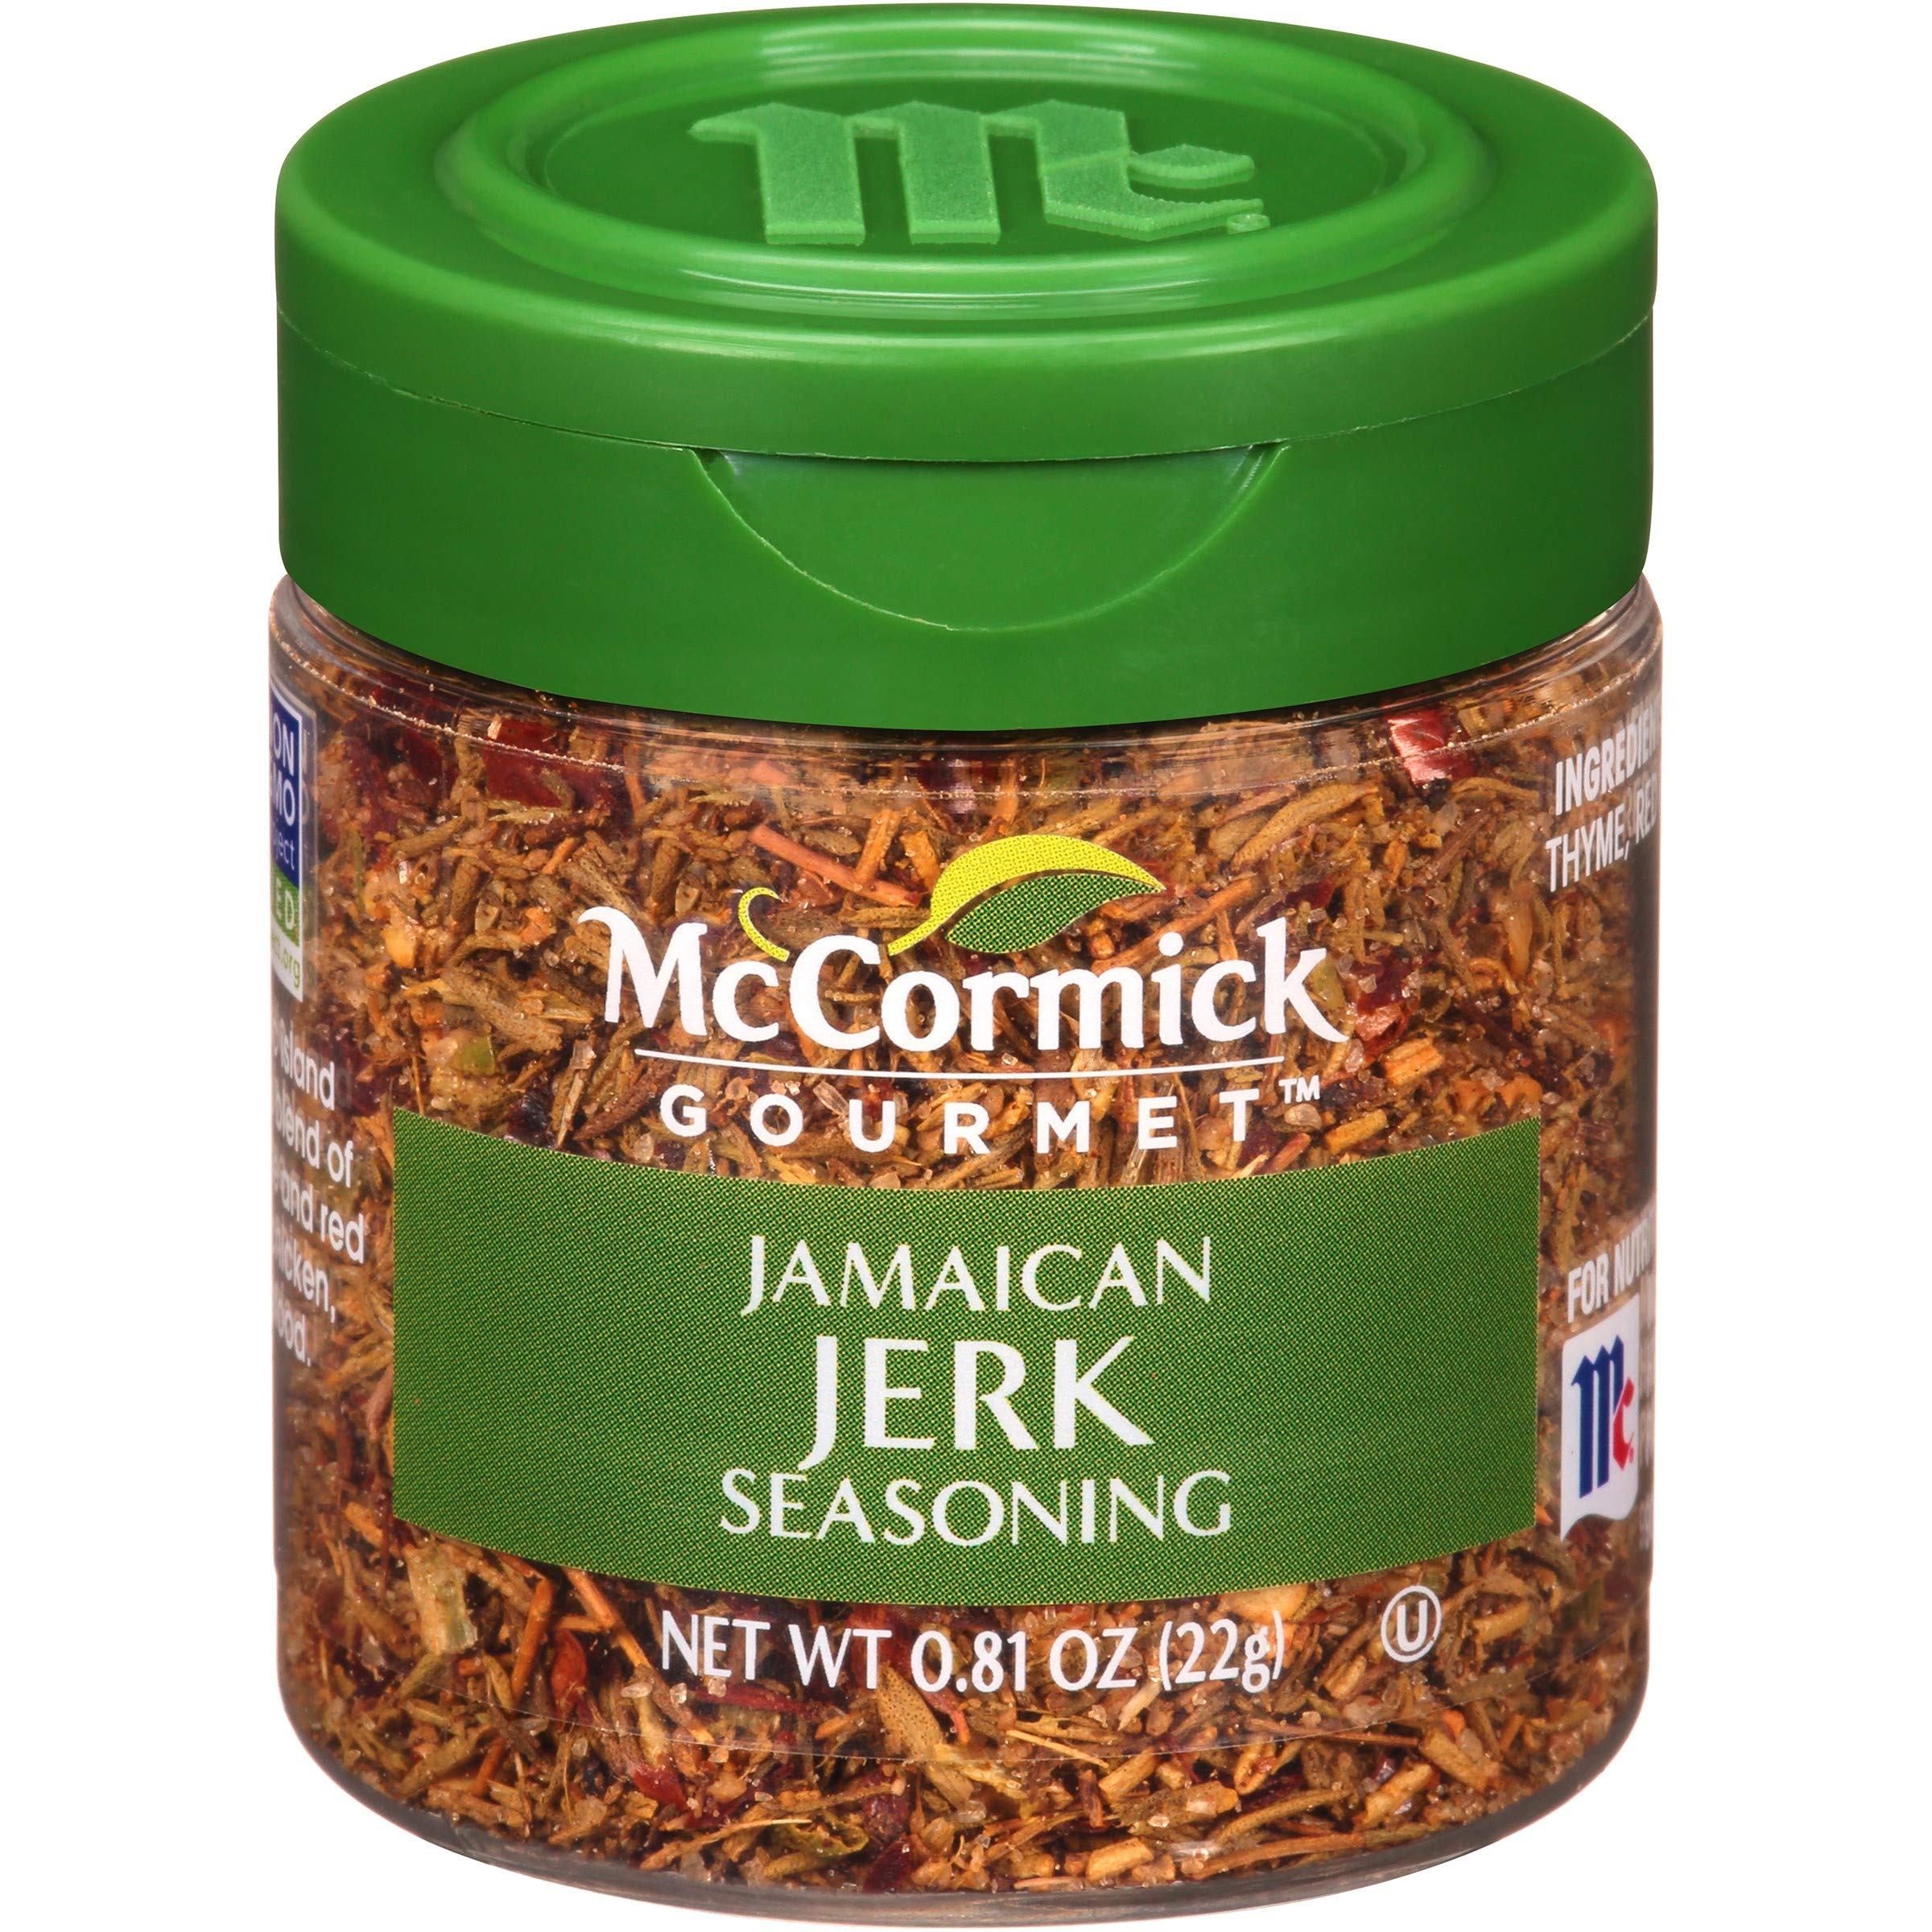
Item Name: McCormick Gourmet Jamaican Jerk Seasoning, 0.81 oz (Pack of 6)
Bullet Point 1: McCormick Gourmet Jamaican Jerk Seasoning adds island-style flavor
Bullet Point 2: Jerk blend of sea salt, spices like thyme, red pepper & allspice, and sugar
Bullet Point 3: Use as a dry jerk rub on chicken, pork, beef or fish
Bullet Point 4: Make a jerk paste for brushing on meats before broiling or grilling
Bullet Point 5: Kicks up the flavor of burgers, wings, rice, beans, vegetables and more
Bullet Point 6: Non GMO
Value: 4.9
Unit: Ounce

Price: 25.14